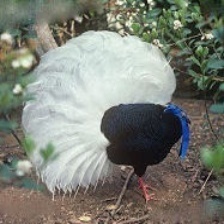
Species: BULWERS PHEASANT
Scientific name: LOPHURA BULWERI